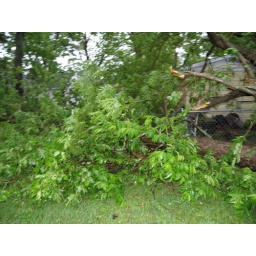
This a few pictures where part of our tree fell over and a where a tin roof blew off a building.Dana Moore of Thorsby